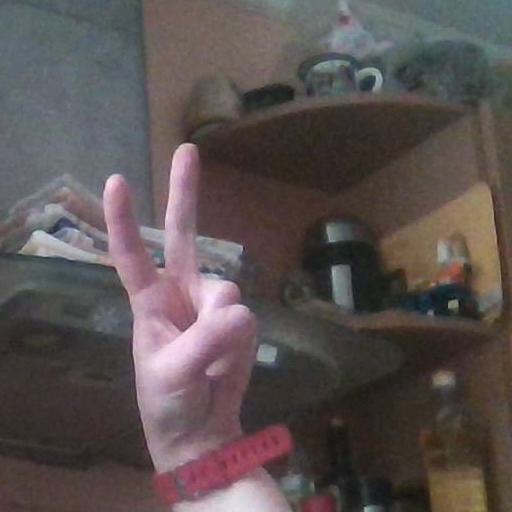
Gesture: peace